Alf Farman

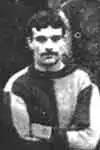

Alfred H. Farman (April 1869 – November 1926) was an English footballer who played as a forward.